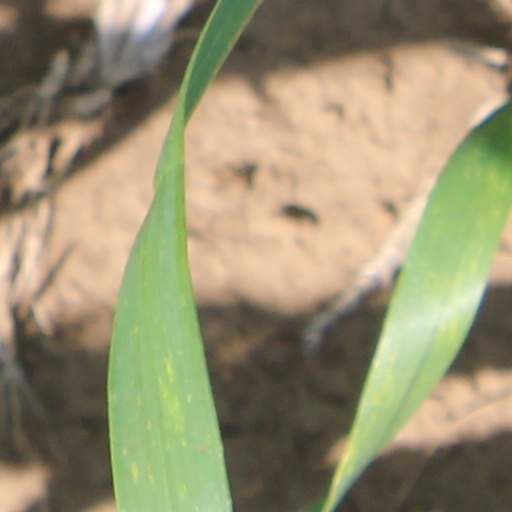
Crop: wheat